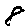
Label: 8